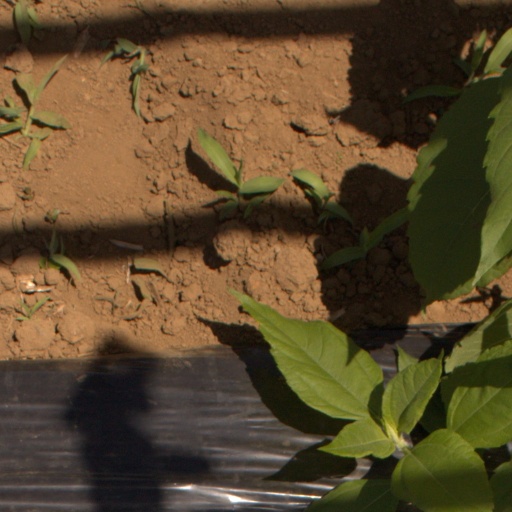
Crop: Jerusalem artichoke